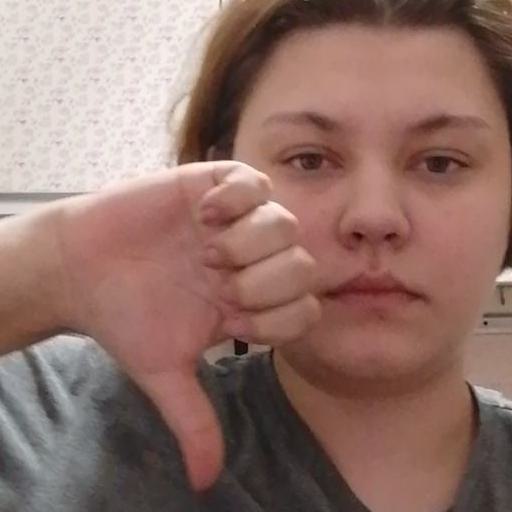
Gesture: dislike